Oława

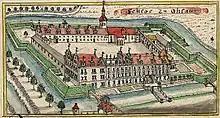
The Sobieski Castle in the 18th century

During its history Oława was destroyed completely three times. In 1241 it was destroyed during the first Mongol invasion of Poland, in 1448 by the Hussites, and again in 1634 during the Thirty Years' War. After the Polish King Casimir III had renounced his rights on Silesia with the Treaty of Trenčín in 1335, Silesia became until 1806 a part of the Holy Roman Empire as a Bohemian fief, although the town remained under the rule of the Polish Piast dynasty as part of the Duchy of Legnica until 1675. In 1526, when the Habsburgs gained the Bohemian crown, Silesia came under Austrian suzerainty. In 1527 with the Reformation High German language came in use and with it the first usage of the version of the town's name "Ohlau" is reported. Following the death of the last Silesian Piast duke George IV William of Legnica in 1675, Oława ceased to be a residence town. In spite of Habsburg political influence, in the 17th century, the town was still part of the territory dominated by the Polish language. Oława found itself again under Polish rule, when Polish prince James Louis Sobieski, son of King John III Sobieski, became duke of Oława in years 1691–1737. Together with most of Silesia, the town became part of the Kingdom of Prussia in 1742.